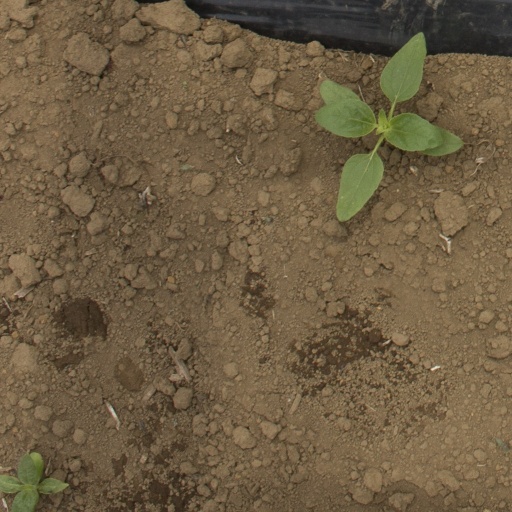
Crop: Jerusalem artichoke